Spa Conferences (First World War)

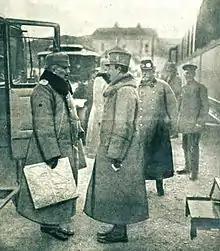
Meeting between Wilhelm II and Charles I in 1918.

During the four main conferences of 1918, German and Austro-Hungarian civil and military officials took part in the talks, each of the parties involved tried to assert their points of view during sometimes tense exchanges.